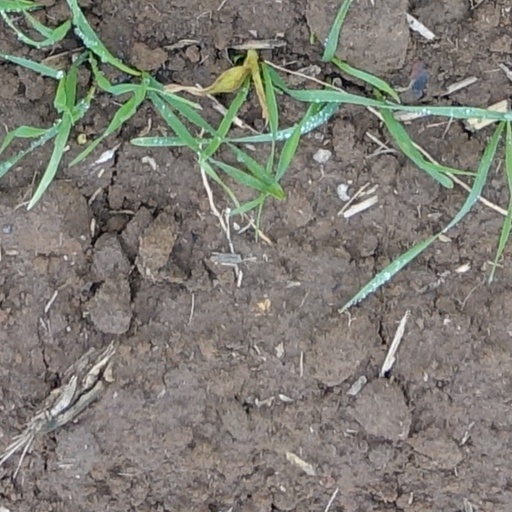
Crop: wheat